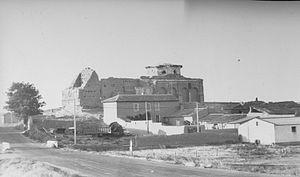
Moral de la Reina est une commune de la province de Valladolid dans la communauté autonome de Castille-et-León en Espagne.